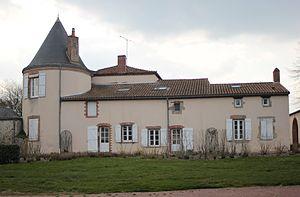
Mairie, lieu-dit le Landreau, Fr-49-Saint-Léger-sous-Cholet.
Saint-Léger-sous-Cholet est une commune française située dans le département de Maine-et-Loire en région Pays de la Loire.